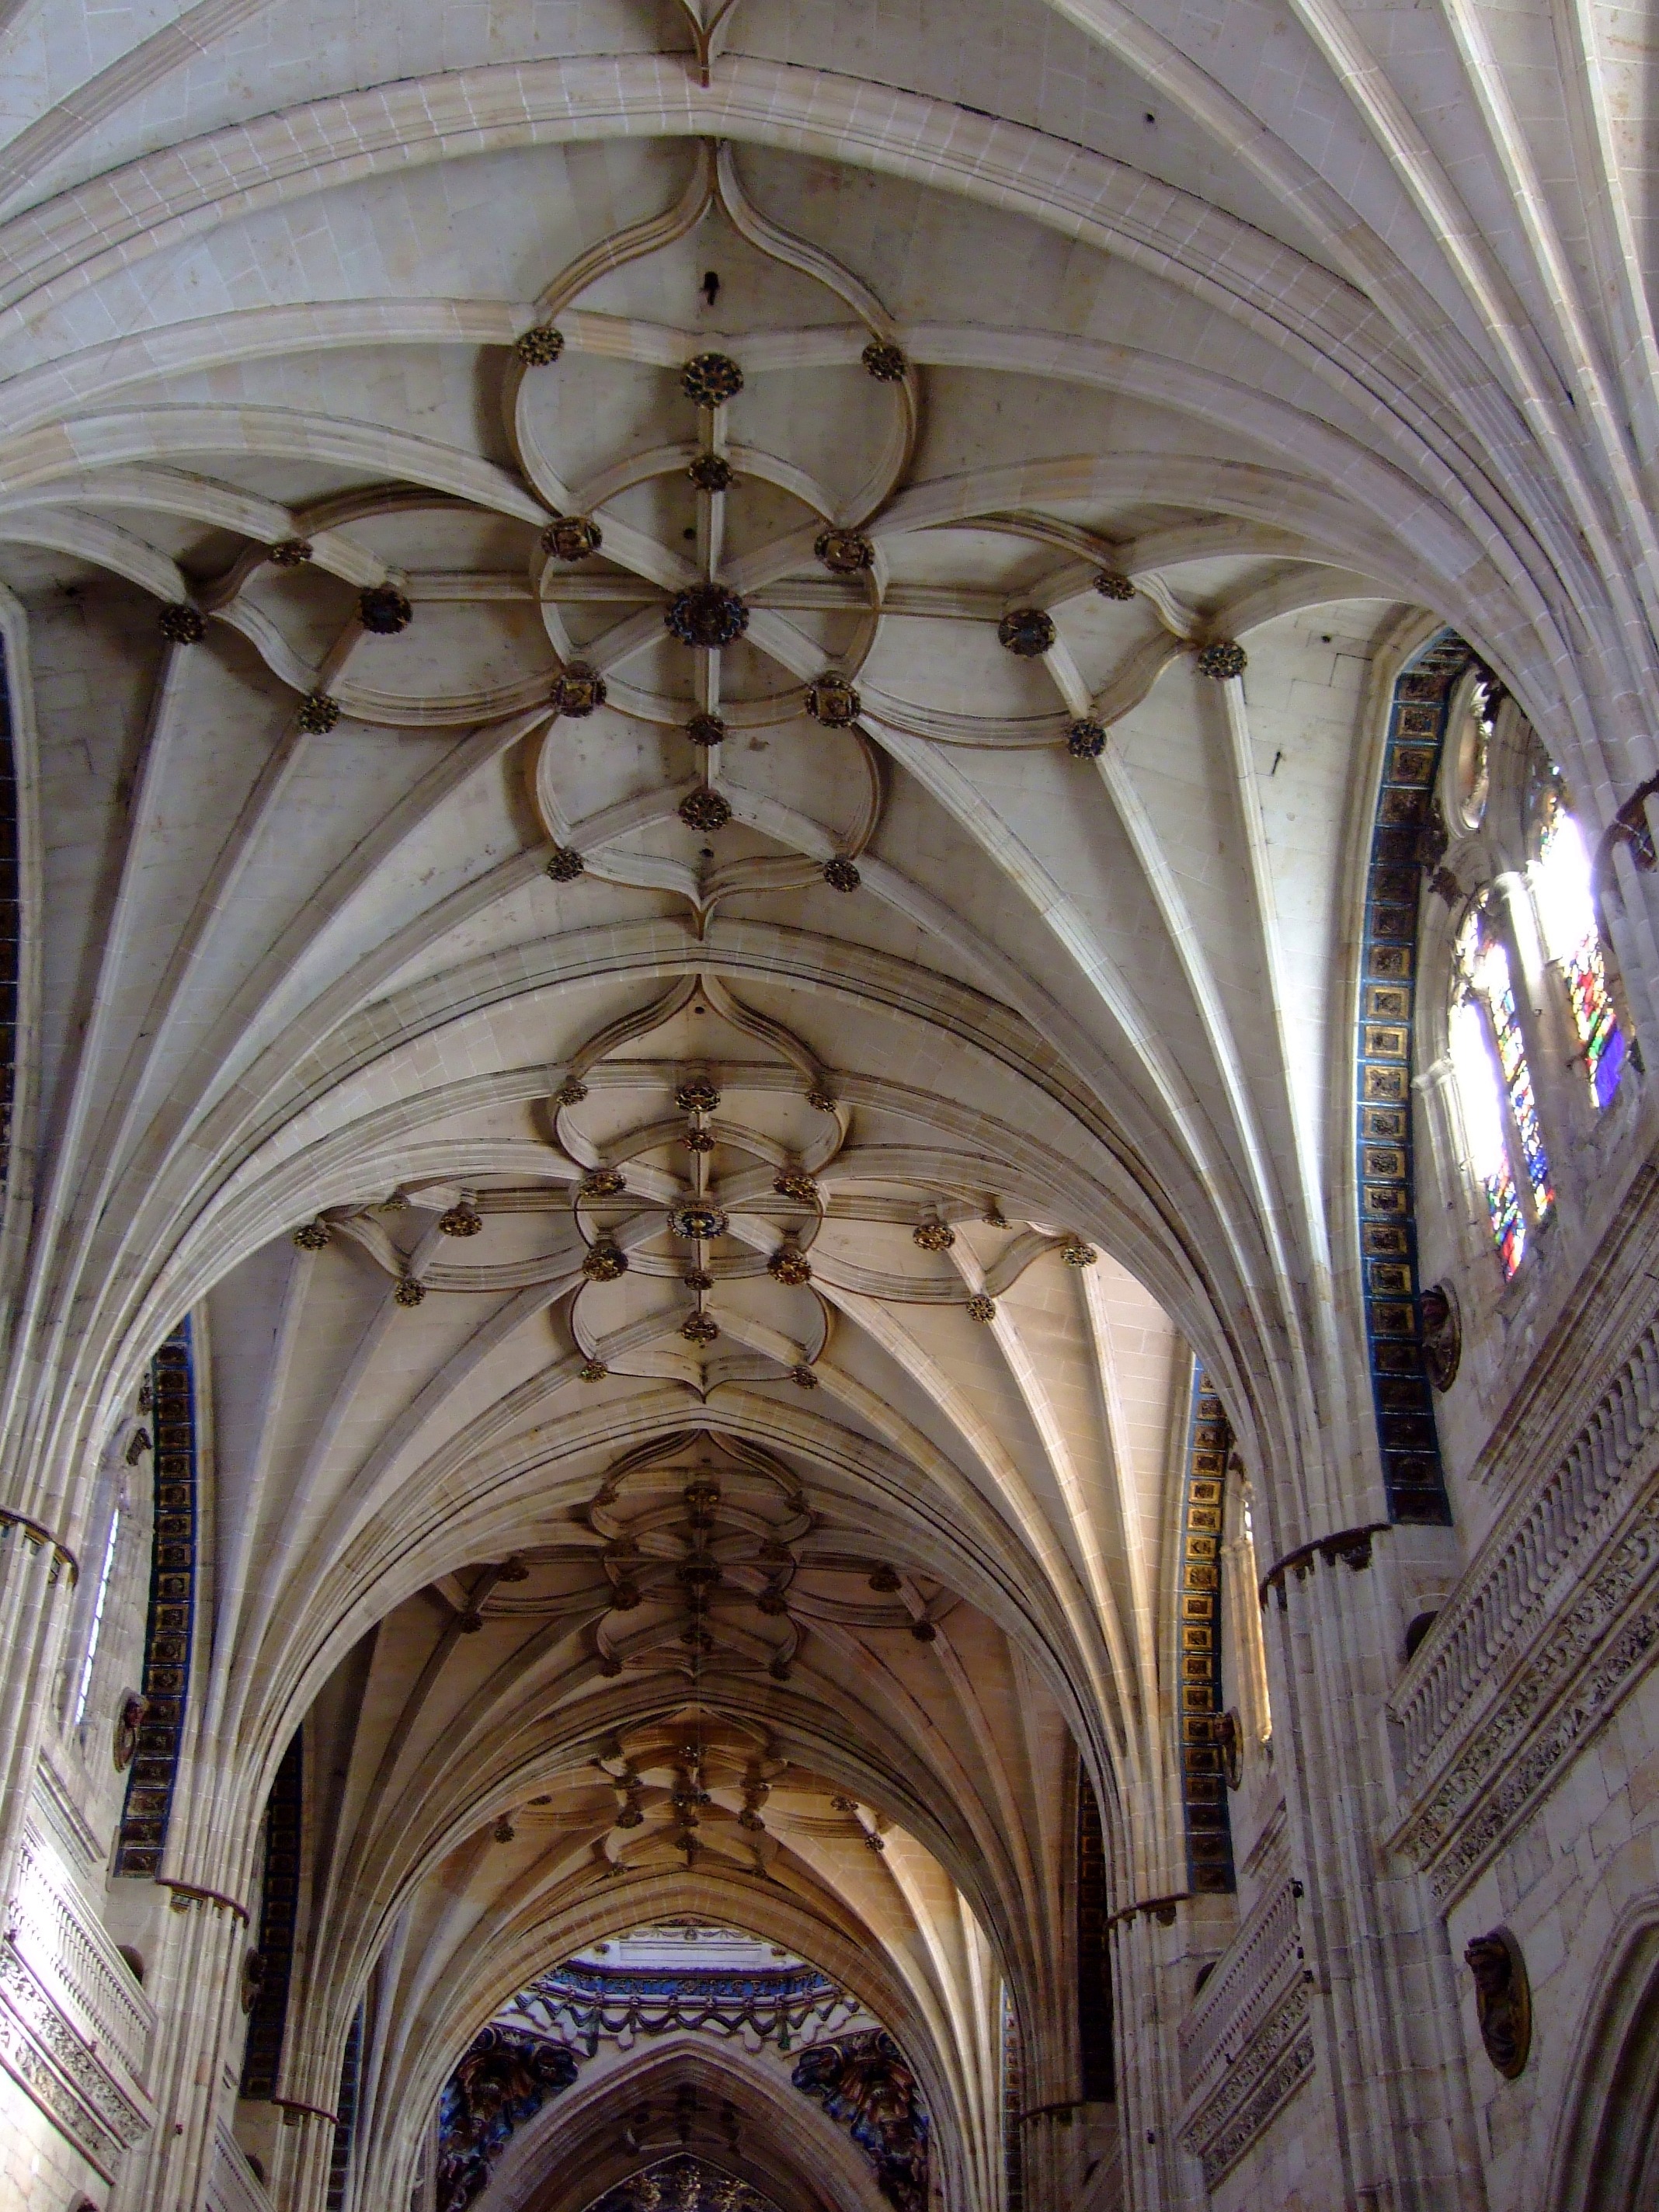
architecture, structure, building, arch, column, facade, church, cathedral, place of worship, baptistery, sculpture, inside, spain, temple, monastery, symmetry, salamanca, vault, basilica, dome, gothic architecture, ancient history, byzantine architecture